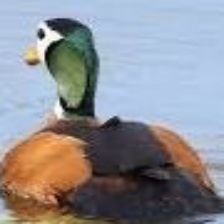
Species: AFRICAN PYGMY GOOSE
Scientific name: NETTAPUS AURITUS
ImageNet parent category: goose